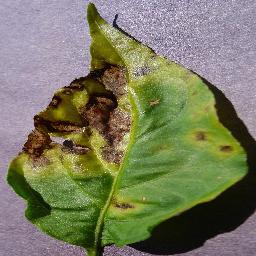
Label: Pepper,_bell___Bacterial_spot